Wilfried Ebane

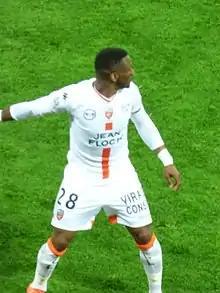
Ebane in 2019

Wilfried Ebane Abessolo (born 26 April 1992) is a Gabonese professional footballer who plays as a left-back for Championnat National 3 club Saint-Colomban Locminé and the Gabon national team.